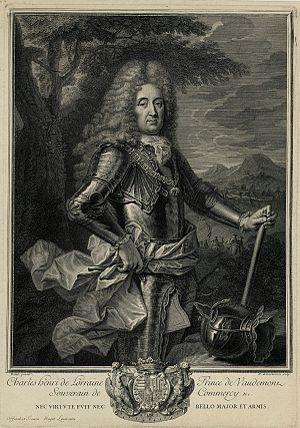
Commercy est une commune française située dans le département de la Meuse, dont elle est une des sous-préfectures.
Cette page concerne les événements qui se sont produits au dix-huitième siècle en Lorraine.
Charles-Henri de Lorraine, comte puis prince de Vaudémont, de Commercy, etc., est le fils légitimé de Charles IV de Lorraine et de Bar et de sa maîtresse Béatrix de Cusance. Il servit dans les armées de l'Empire romain germanique et fit entièrement reconstruire le château de Commercy.